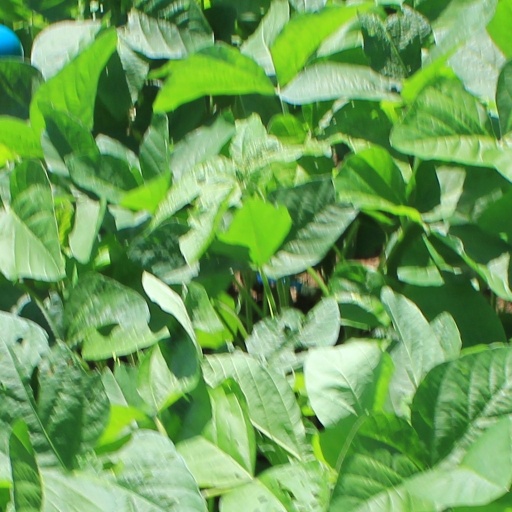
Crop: soybean